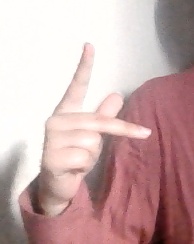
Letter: dha